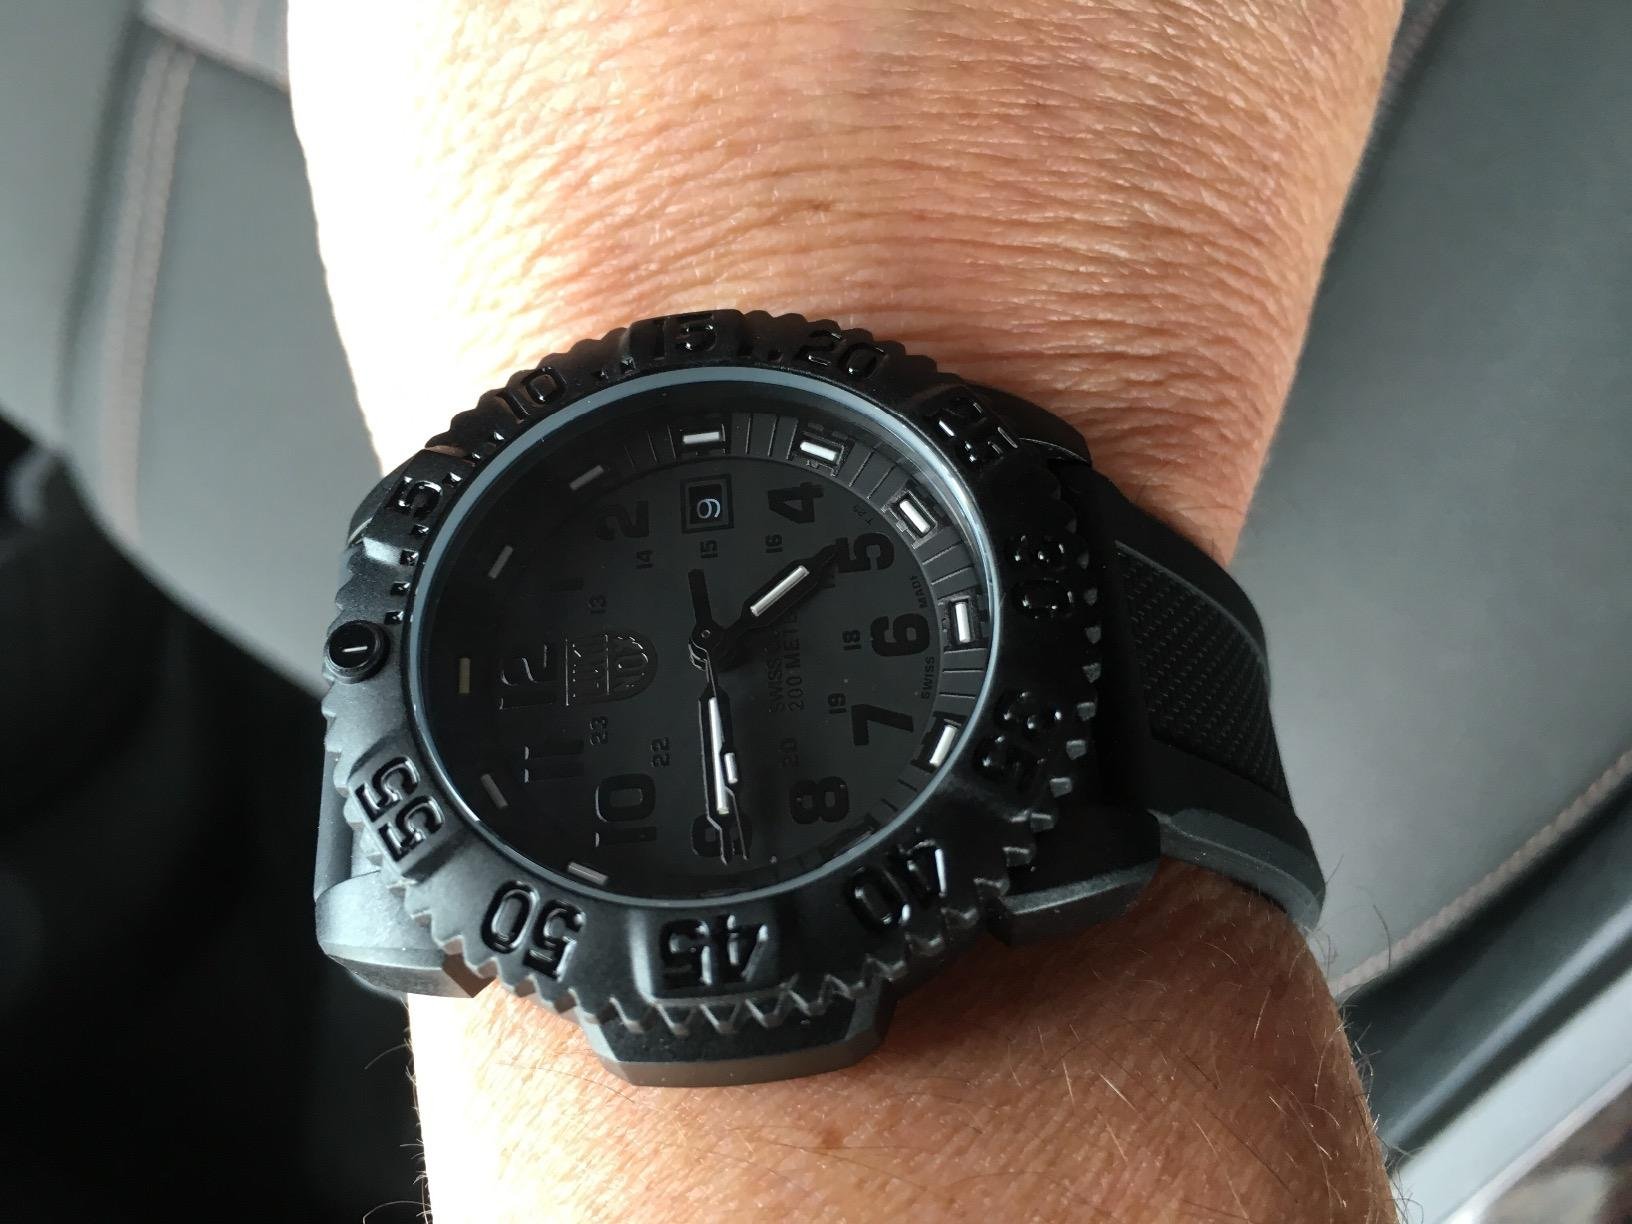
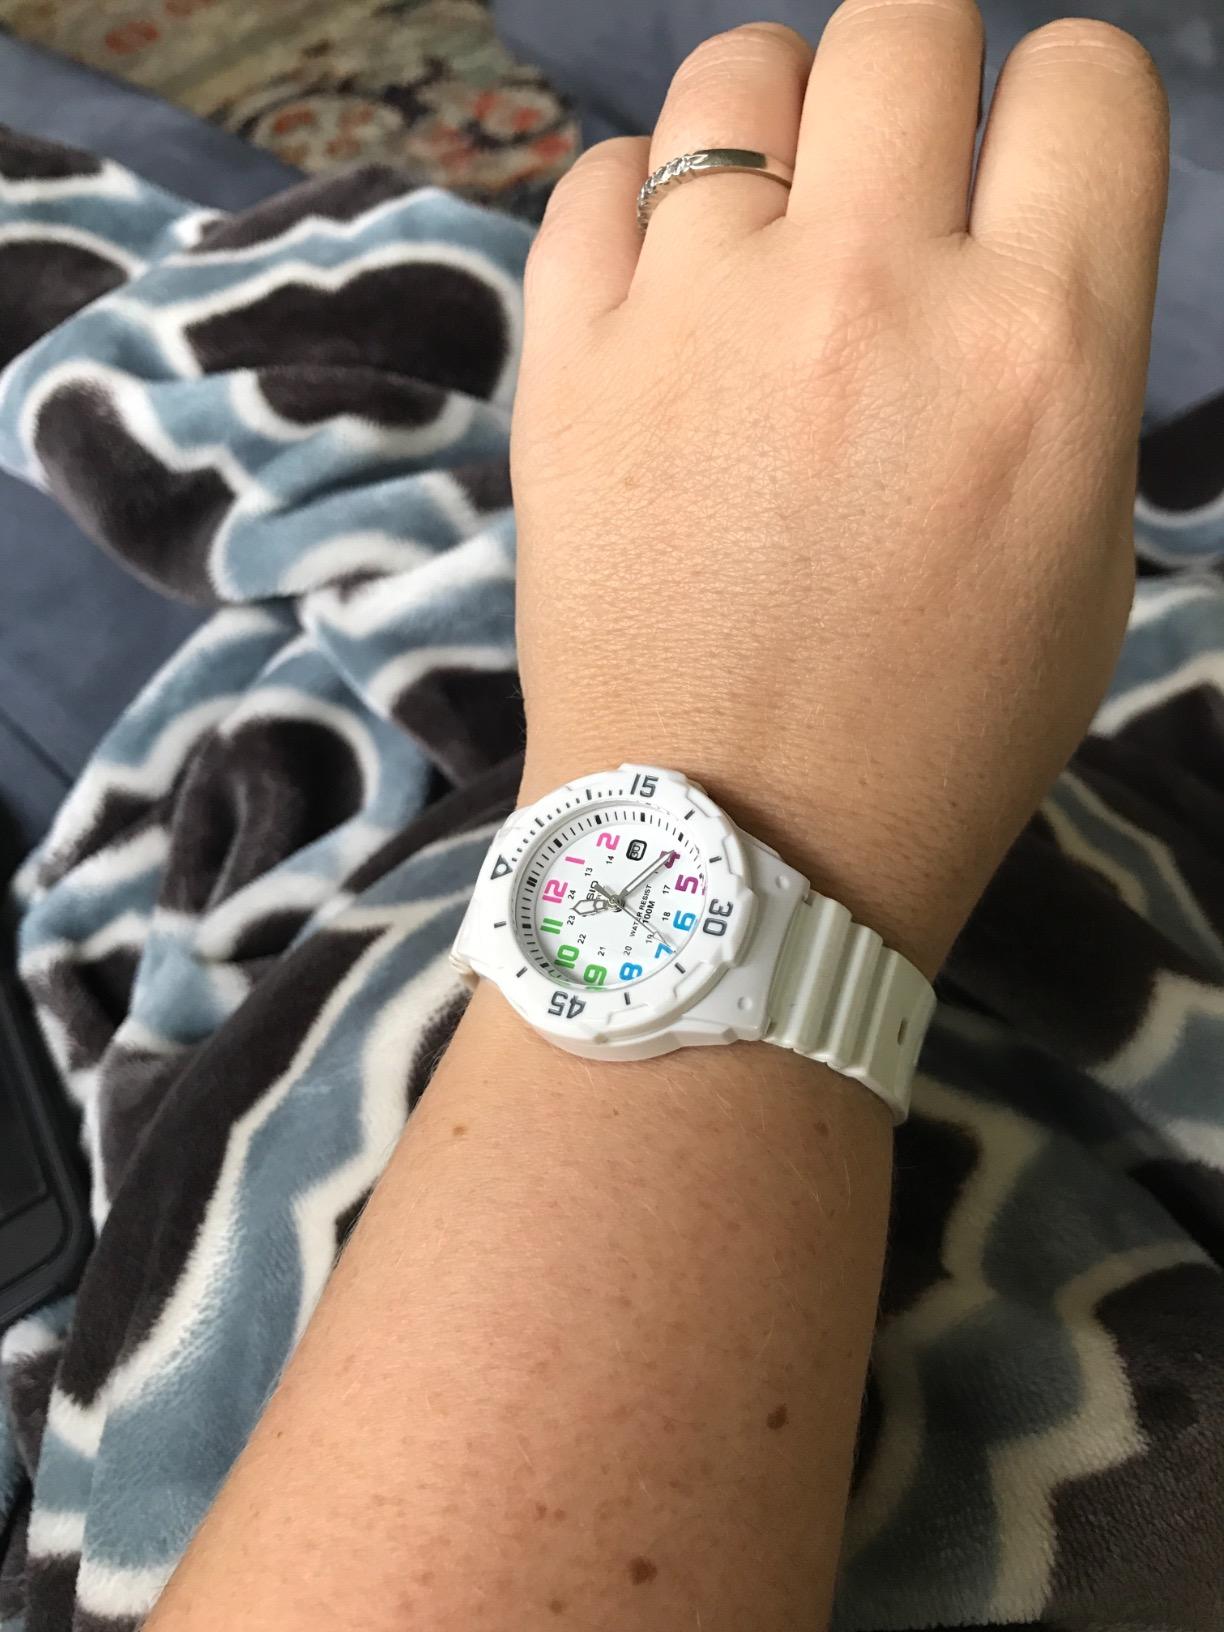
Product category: accessories_watch
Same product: no